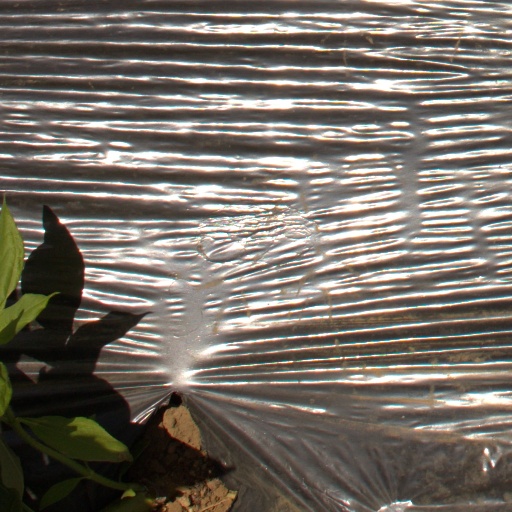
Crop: Jerusalem artichoke